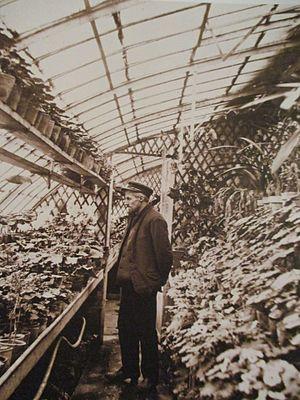
Gustave Caillebotte (1848-1894) dans sa serre du Petit Gennevilliers, en février 1892. Coll. part.